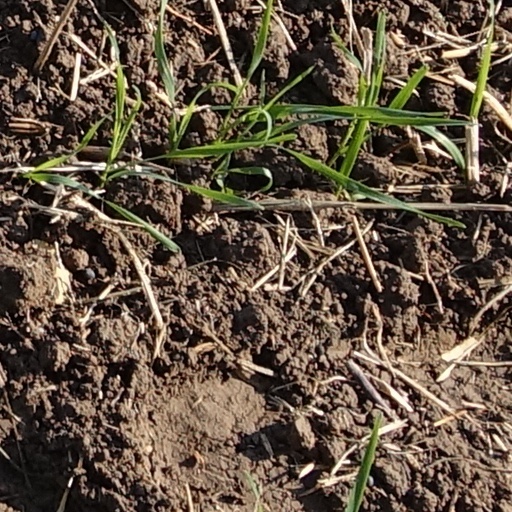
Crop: wheat